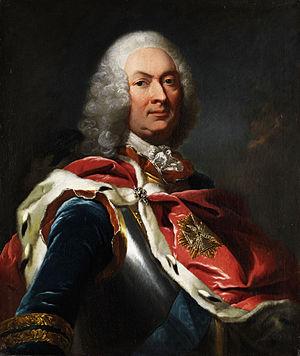
Guillaume VIII de Hesse-Cassel, né le 10 mars 1682 à Cassel, décédé le 1ᵉʳ février 1760 à Rinteln. Il fut landgrave de Hesse-Cassel de 1751 à 1760.